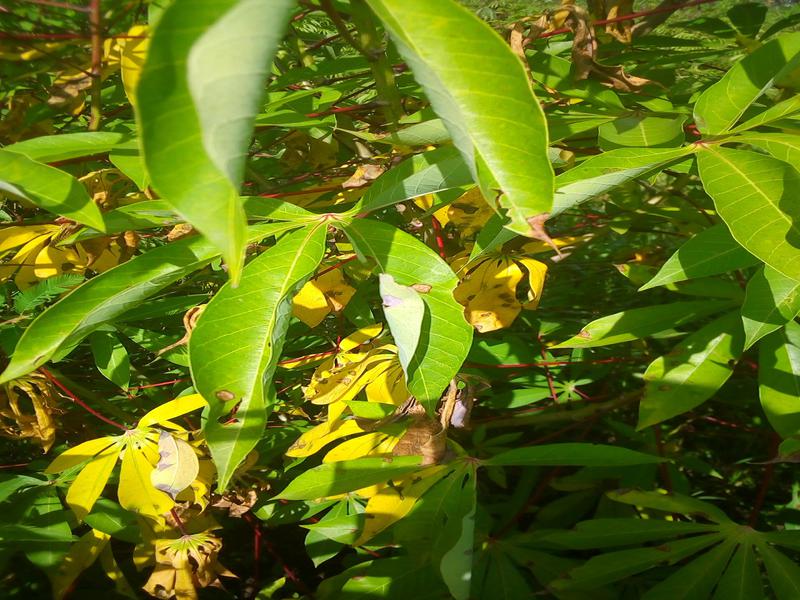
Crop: cassava
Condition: healthy